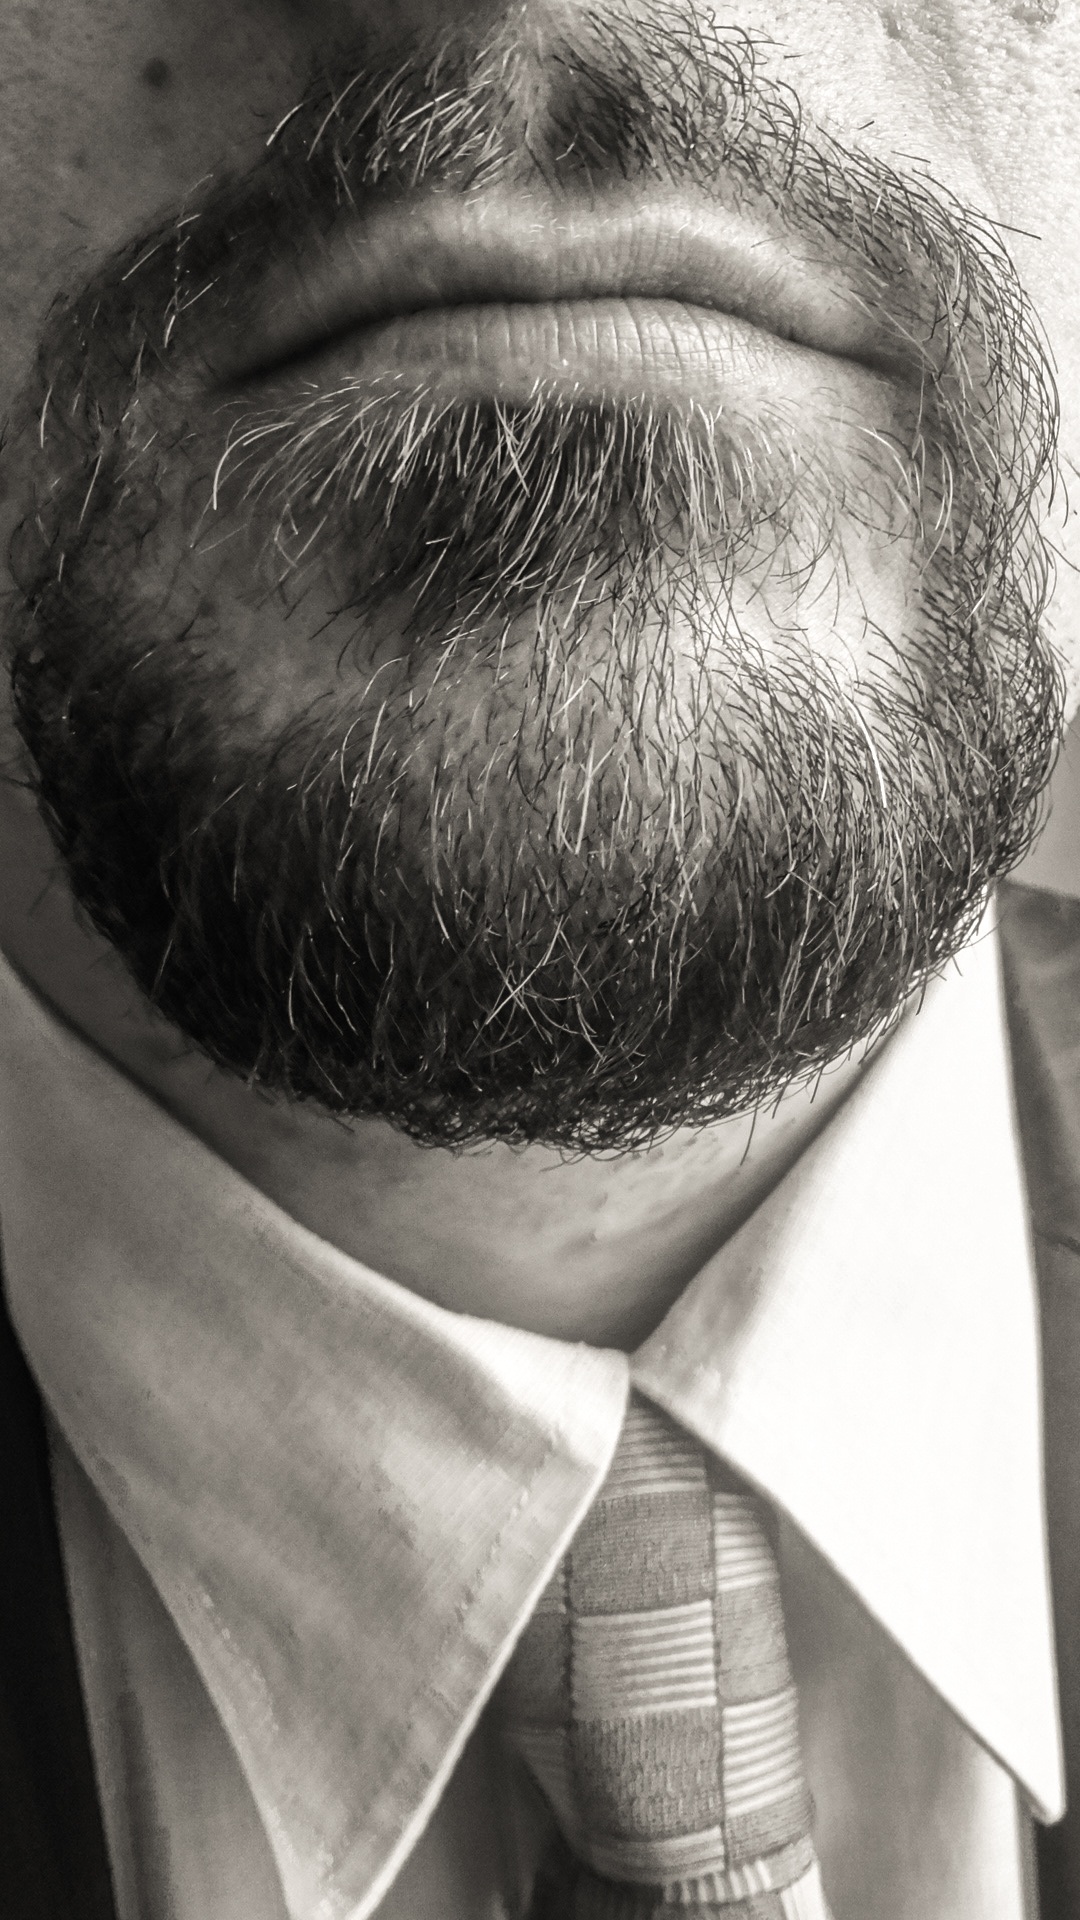
black and white, hair, white, photography, portrait, model, black, ear, monochrome, hairstyle, beard, close up, human body, face, nose, eye, head, photograph, details, beauty, organ, monochrome photography, facial hair